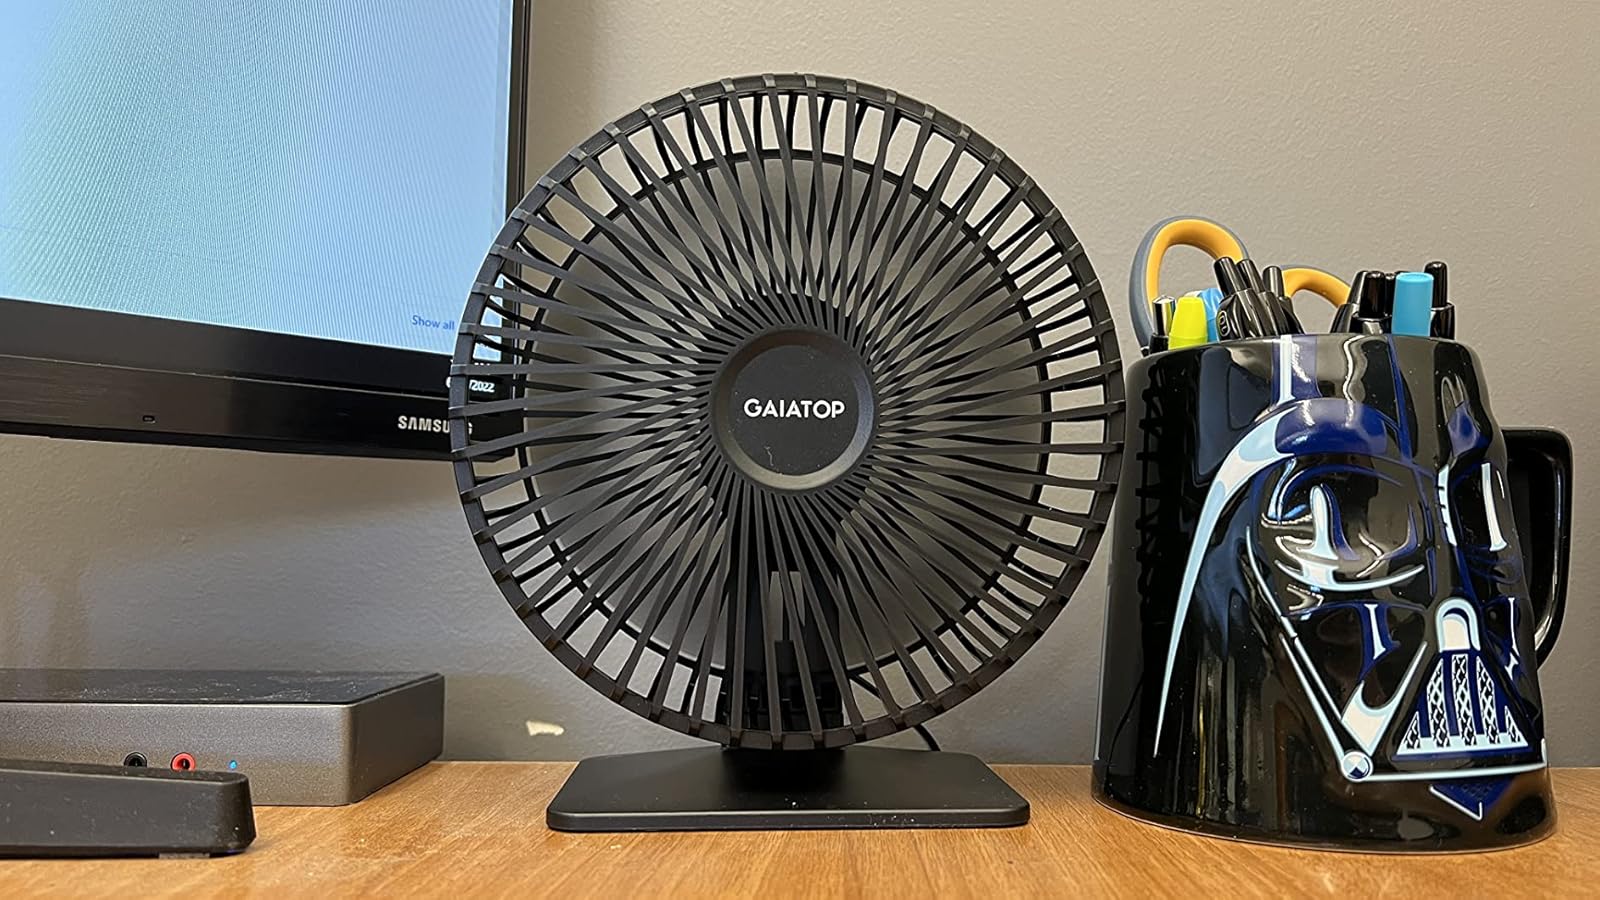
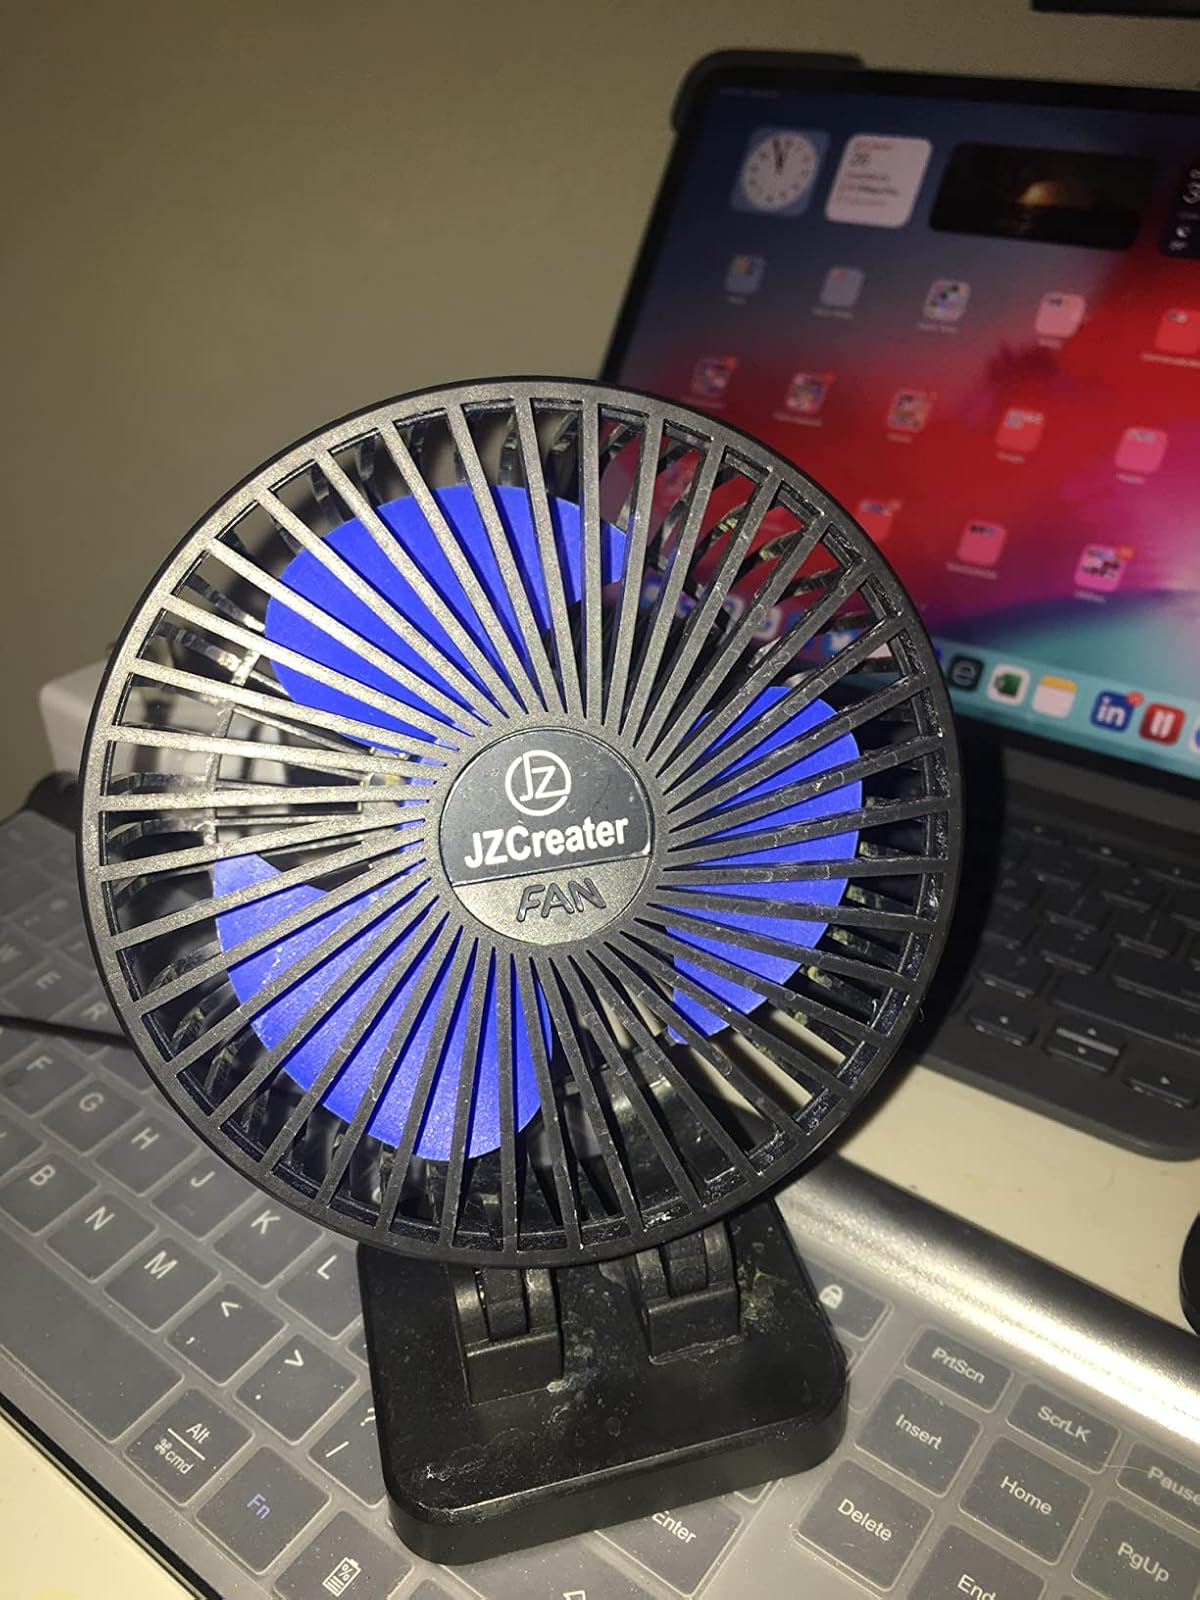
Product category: fan
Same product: no